Popa Chubby

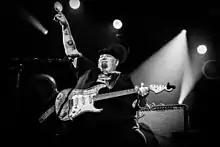
Popa Chubby live at Leverkusener Jazztage 2016

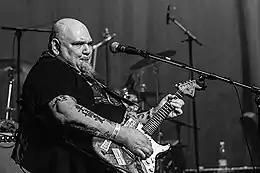
Blues Heaven Festival (2018 Denmark)

At age thirteen Horowitz began playing drums; shortly thereafter, he began listening to the music of the Rolling Stones and started playing guitar. Although he grew up in the 1970s, Horowitz was influenced by artists of the 1960s, including Jimi Hendrix and Cream, among others.